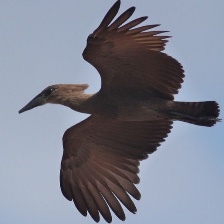
Species: HAMERKOP
Scientific name: SCOPUS UMBRETTA